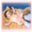
Label: baby